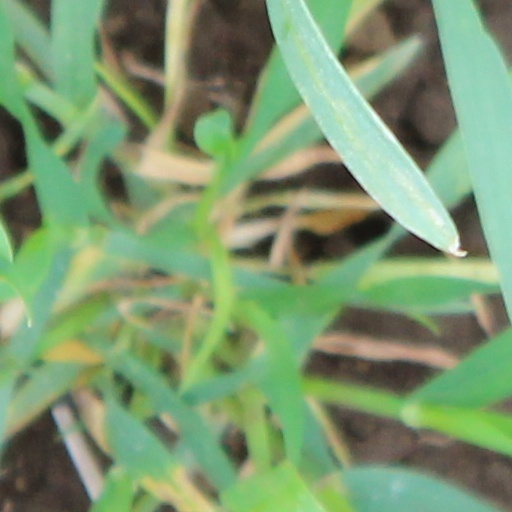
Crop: wheat